Calumet Air Force Station

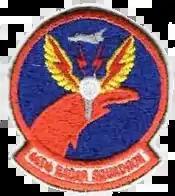
Emblem of the 665th Radar Squadron

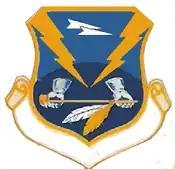
Emblem of the 665th Air Defense Group

Calumet Air Force Station is a closed United States Air Force General Surveillance Radar station. It is located east-northeast of Phoenix, Michigan. It was closed in 1988 by the Air Force, and turned over to the Federal Aviation Administration (FAA).